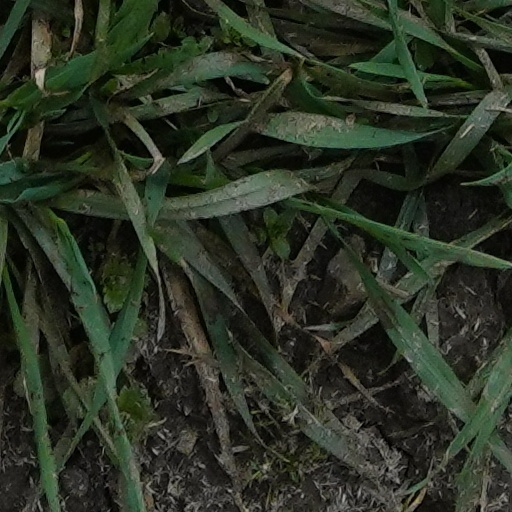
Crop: wheat